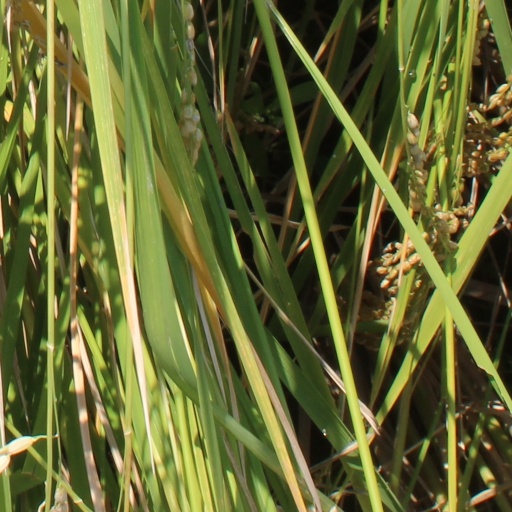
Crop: rice